Marchegg railway station

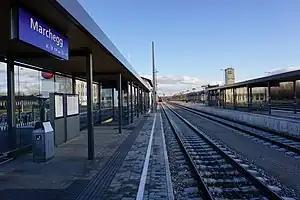
The station in 2016, after renovation

Marchegg railway station is a railway station in the town of Marchegg, in the Austrian state of Lower Austria. It is located at the junction of the Marchegger Ostbahn and Gänserndorf–Marchegg railway line. It is the last station in Austria before the Slovakian border.